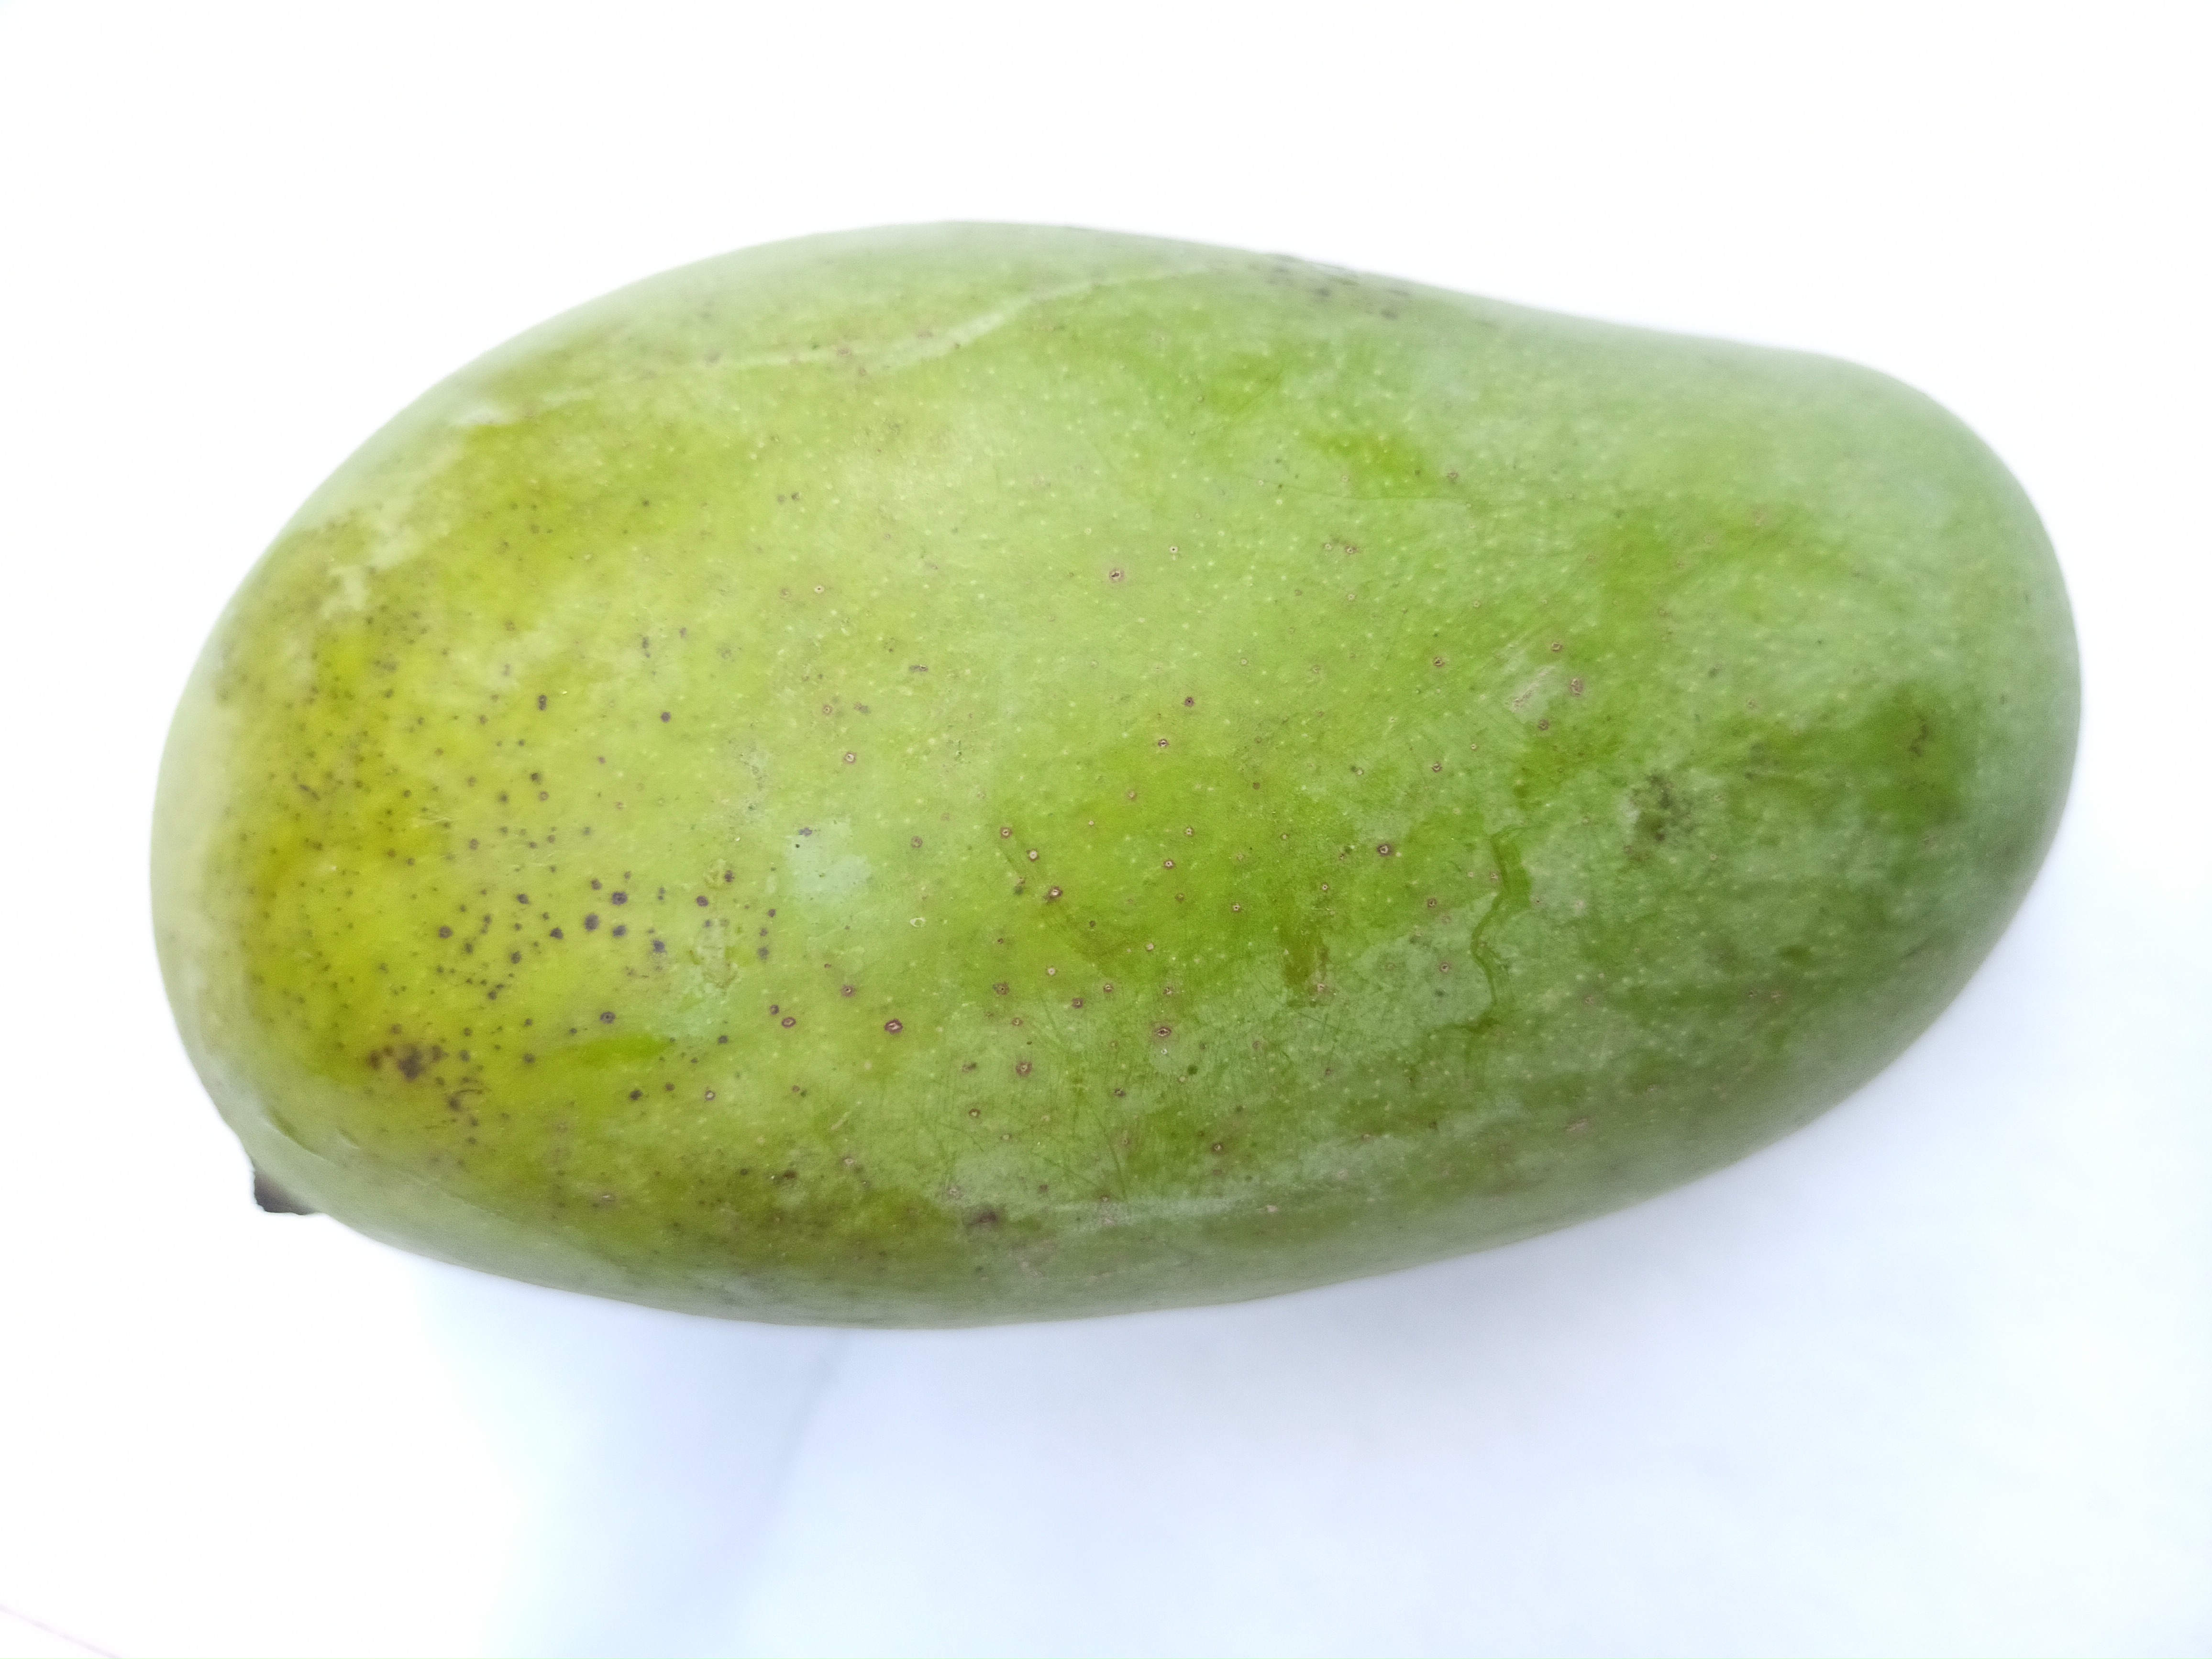
Mango variety: Amrapali